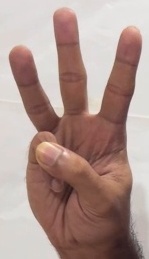
ASL sign: W